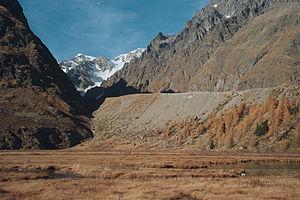
Moraine latérale du glacier du Miage
Un barrage naturel est un obstacle d'origine non humaine et de taille variable qui entrave le lit d'un cours d'eau au point que celui-ci forme une étendue d'eau en amont du barrage. C'est le principal processus de formation des lacs naturels avec l'endoréisme ou la subsidence. Sa rupture plus ou moins soudaine peut provoquer des inondations en aval.
Le glacier du Miage est situé au sud du mont Blanc. Il débouche dans le val Vény qu'il barre par la moraine de la Visaille en formant le lac de Combal aujourd'hui comblé. C'est le plus vaste glacier valdôtain et le plus grand du versant italien du massif du Mont-Blanc. Il mesure plus de 10 kilomètres de long.
Le lac de Combal est un ancien lac valdôtain désormais comblé par les sédiments.